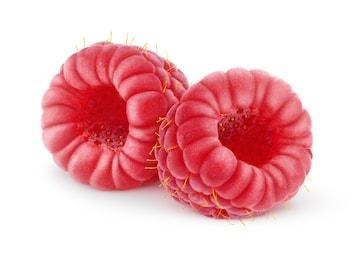
Label: raspberry